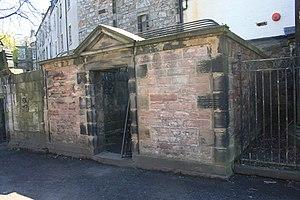
Sir William Forbes, 6ᵉ baronnet de Monymusk et Pitsligo FRSE est un banquier écossais. Il est également connu comme un propriétaire, philanthrope et écrivain.